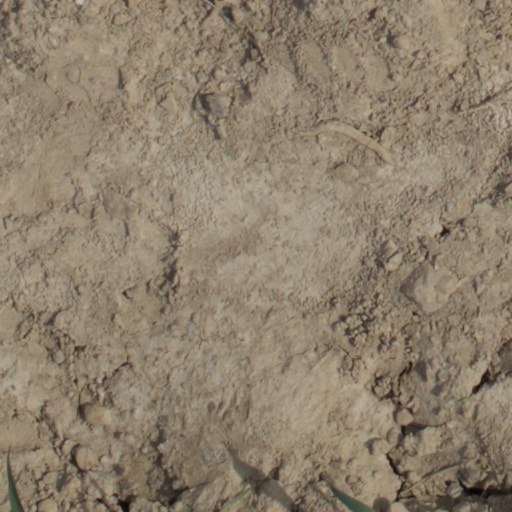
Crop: wheat